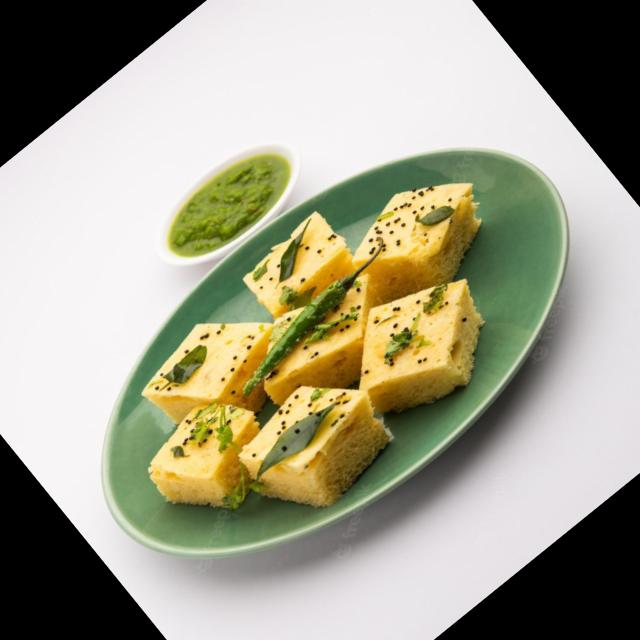
Dish: dhokla